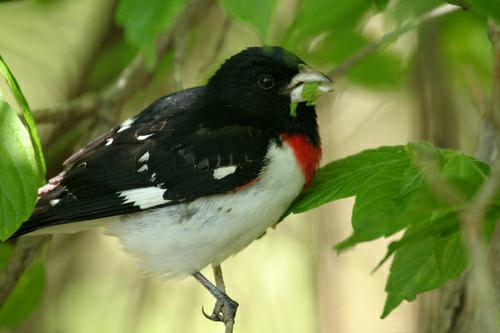
A photo of a rose breasted grosbeak